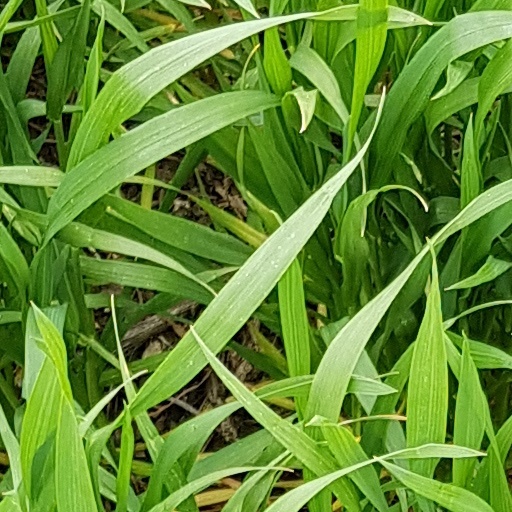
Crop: wheat